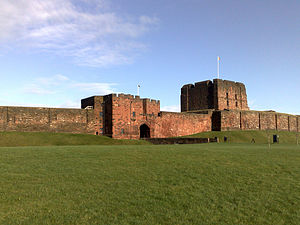
Borge og slotte i England / Cumbria
Denne liste over borge og slotte i England er ikke en liste over alle bygninger og steder, hvor ordet ”castle” indgår i navnet eller en liste over bygninger, som er en borg i middelalderlig henseende. Det er heller ikke en liste over alle borge og slotte, der nogensinde er bygget i England: Mange er forsvundet sporløst, men er hovedsageligt en liste over bygninger og ruiner. De bygninger, som er bevaret, er alle blevet ændret i løbet af historien.